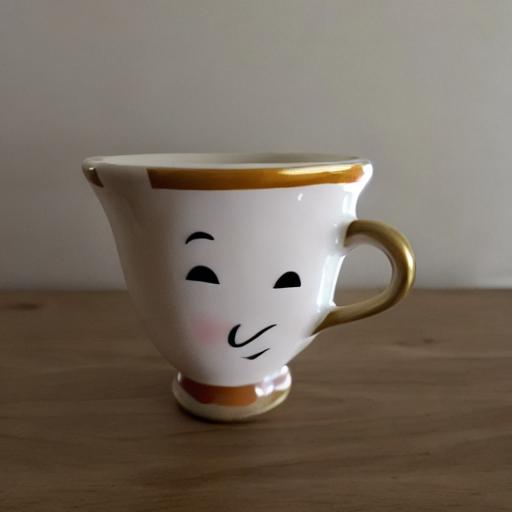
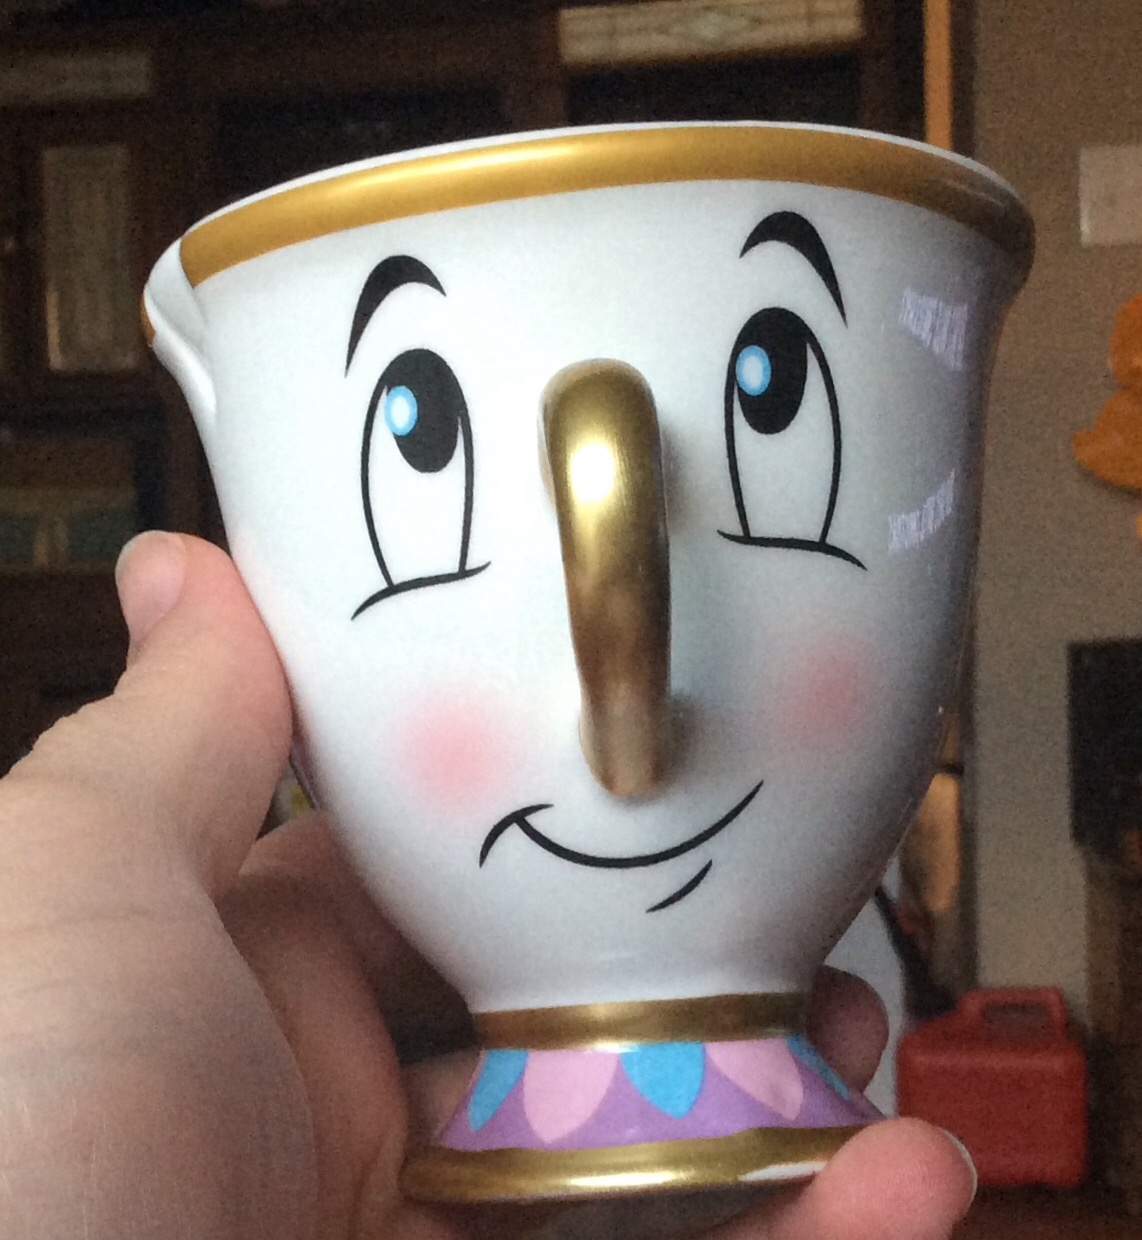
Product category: items_mug
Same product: no